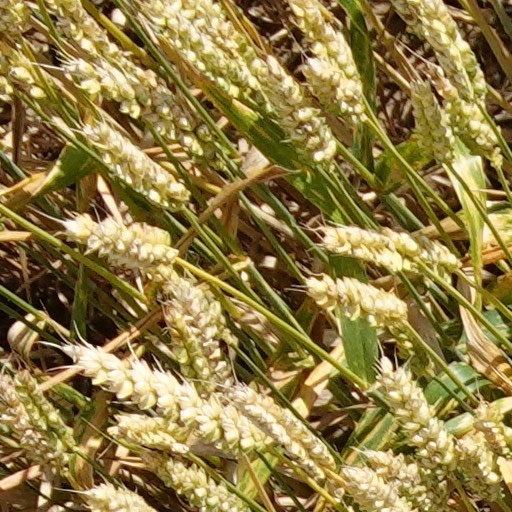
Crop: wheat